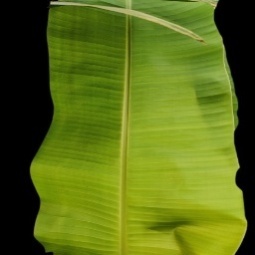
Label: Sulphur